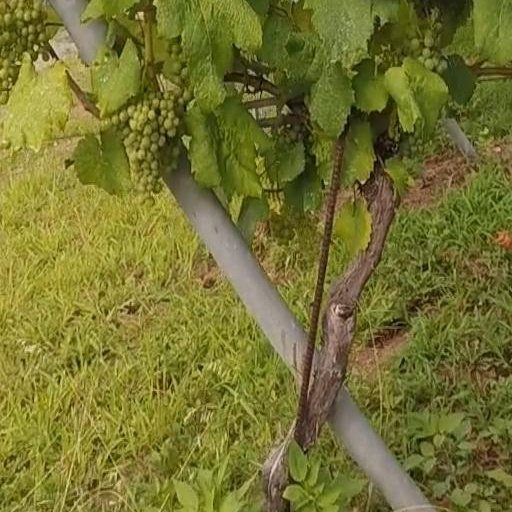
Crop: grape